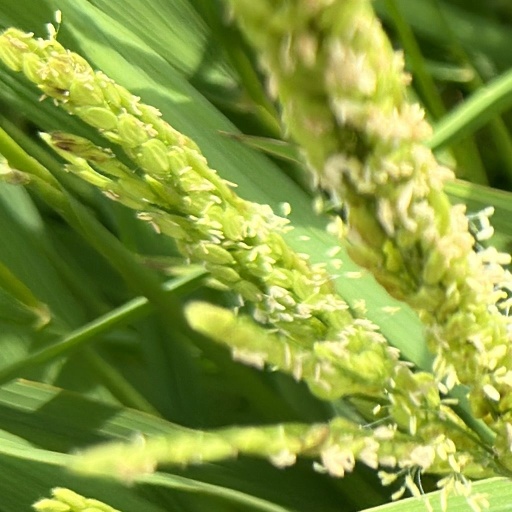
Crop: rice